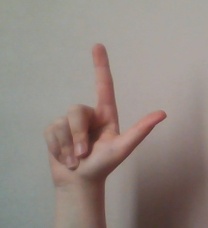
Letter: laam